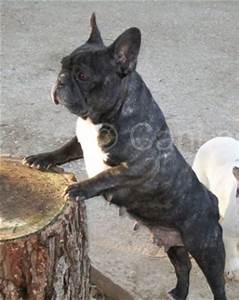
Label: cane